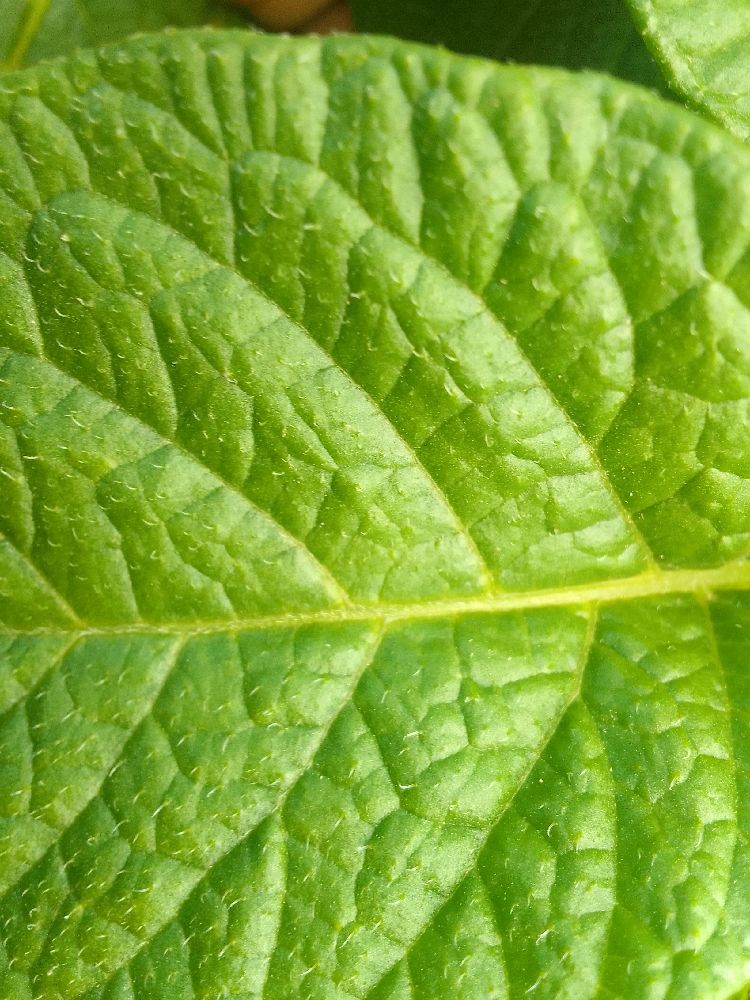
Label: Healthy